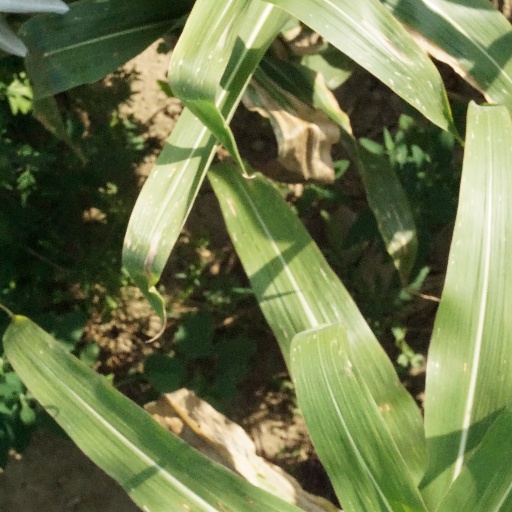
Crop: maize; corn